Marshall Orme Wilson

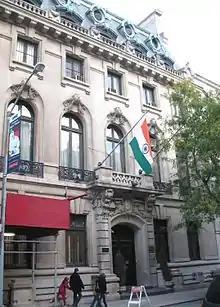
The Wilson's residence at 3 East 64th Street

In the early 1880s, Wilson met and fell in love with Caroline Schermerhorn "Carrie" Astor and they endeavored to marry. As he was a son of a Southerner and Civil War profiteer, the Astors disapproved of the prospect. Reportedly, Carrie "starved herself into bulimia until her mother gave in and agreed to the marriage."